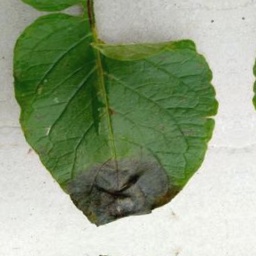
Etiqueta: Late Blight